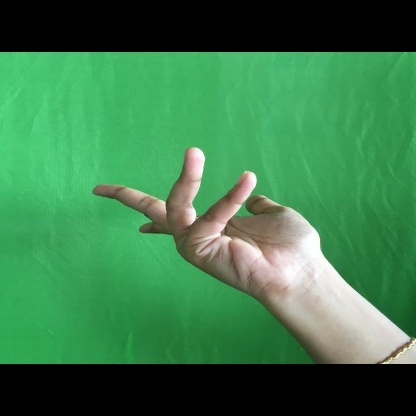
Mudra: Alapadmam